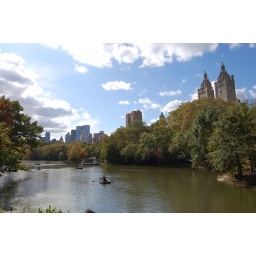
central park during the summer, picture taken on a bridge near the lake